Answer in natural language. How many Televisions are visible in the scene? Choose between the following options: 1, 2, 4, 0 or 3
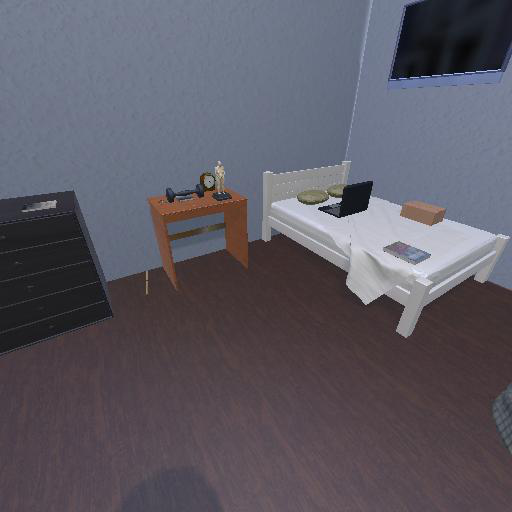
<answer>1</answer>